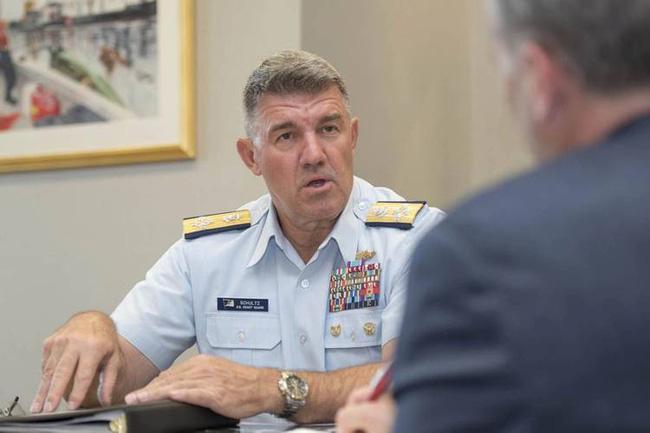
có một người đàn ông đang đeo một cái đồng hồ ở trên tay